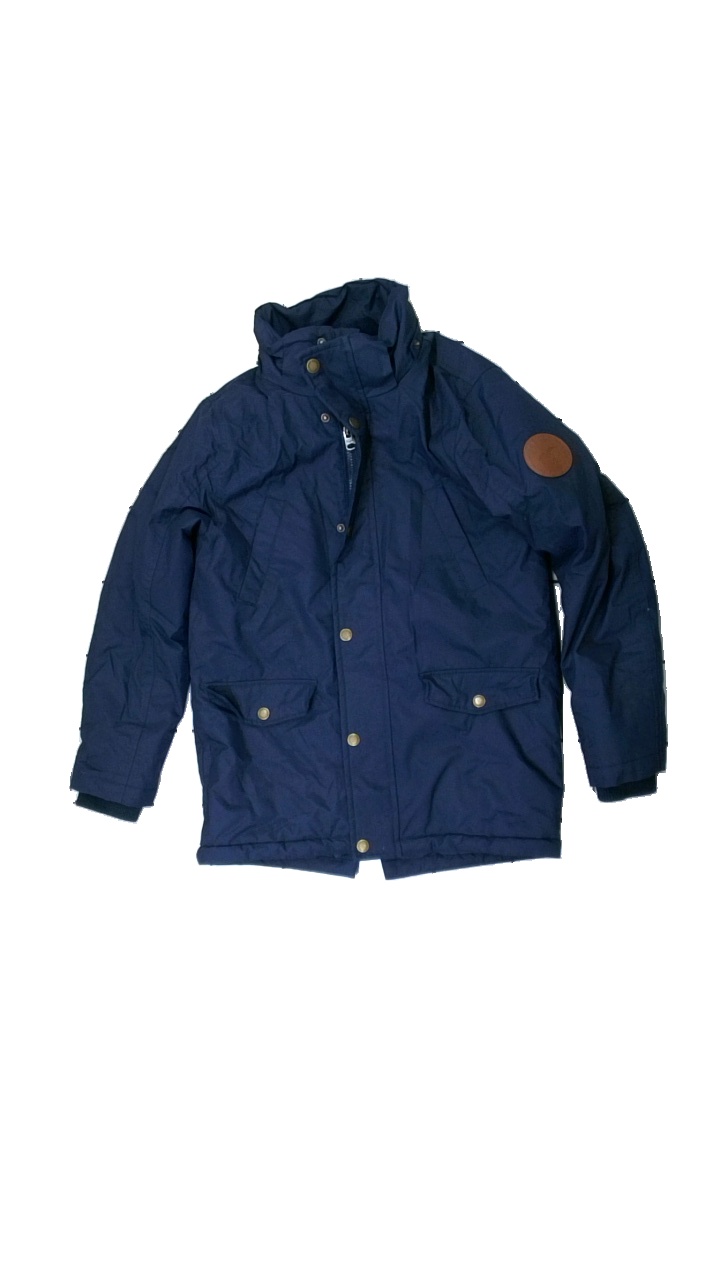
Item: Winter Jacket (Children)
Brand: Hamton Republic (kappahl)
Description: Blue jacket
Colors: Blue
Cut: Regular
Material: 90% Nylon 10% Cont?
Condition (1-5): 5
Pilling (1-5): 5
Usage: Reuse
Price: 50-100